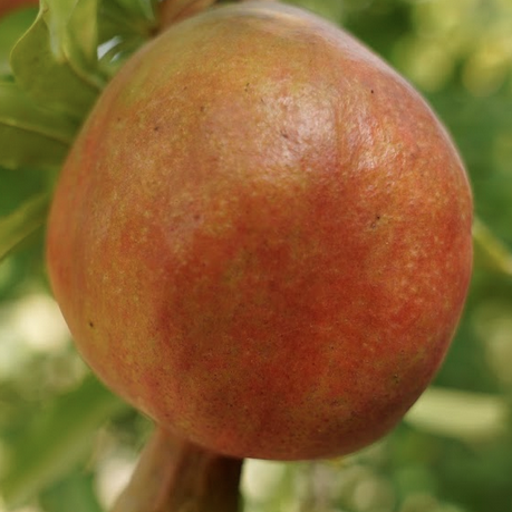
Label: Healthy